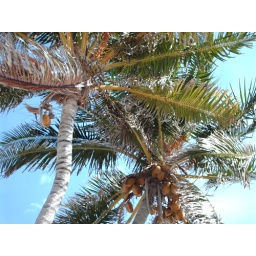
The view from my lounge chair on Coco Cay in the bahamas